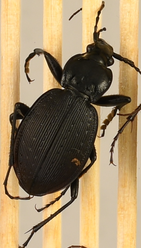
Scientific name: Carabus goryi
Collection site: Mountain Lake Biological Station NEON (MLBS), plot MLBS_009